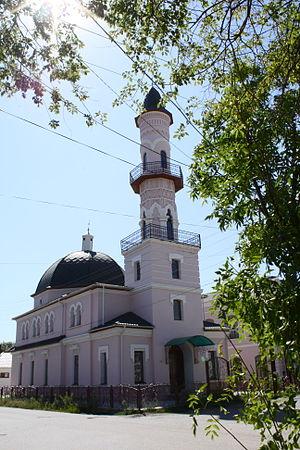
Cet article présente la liste de mosquées de Russie.